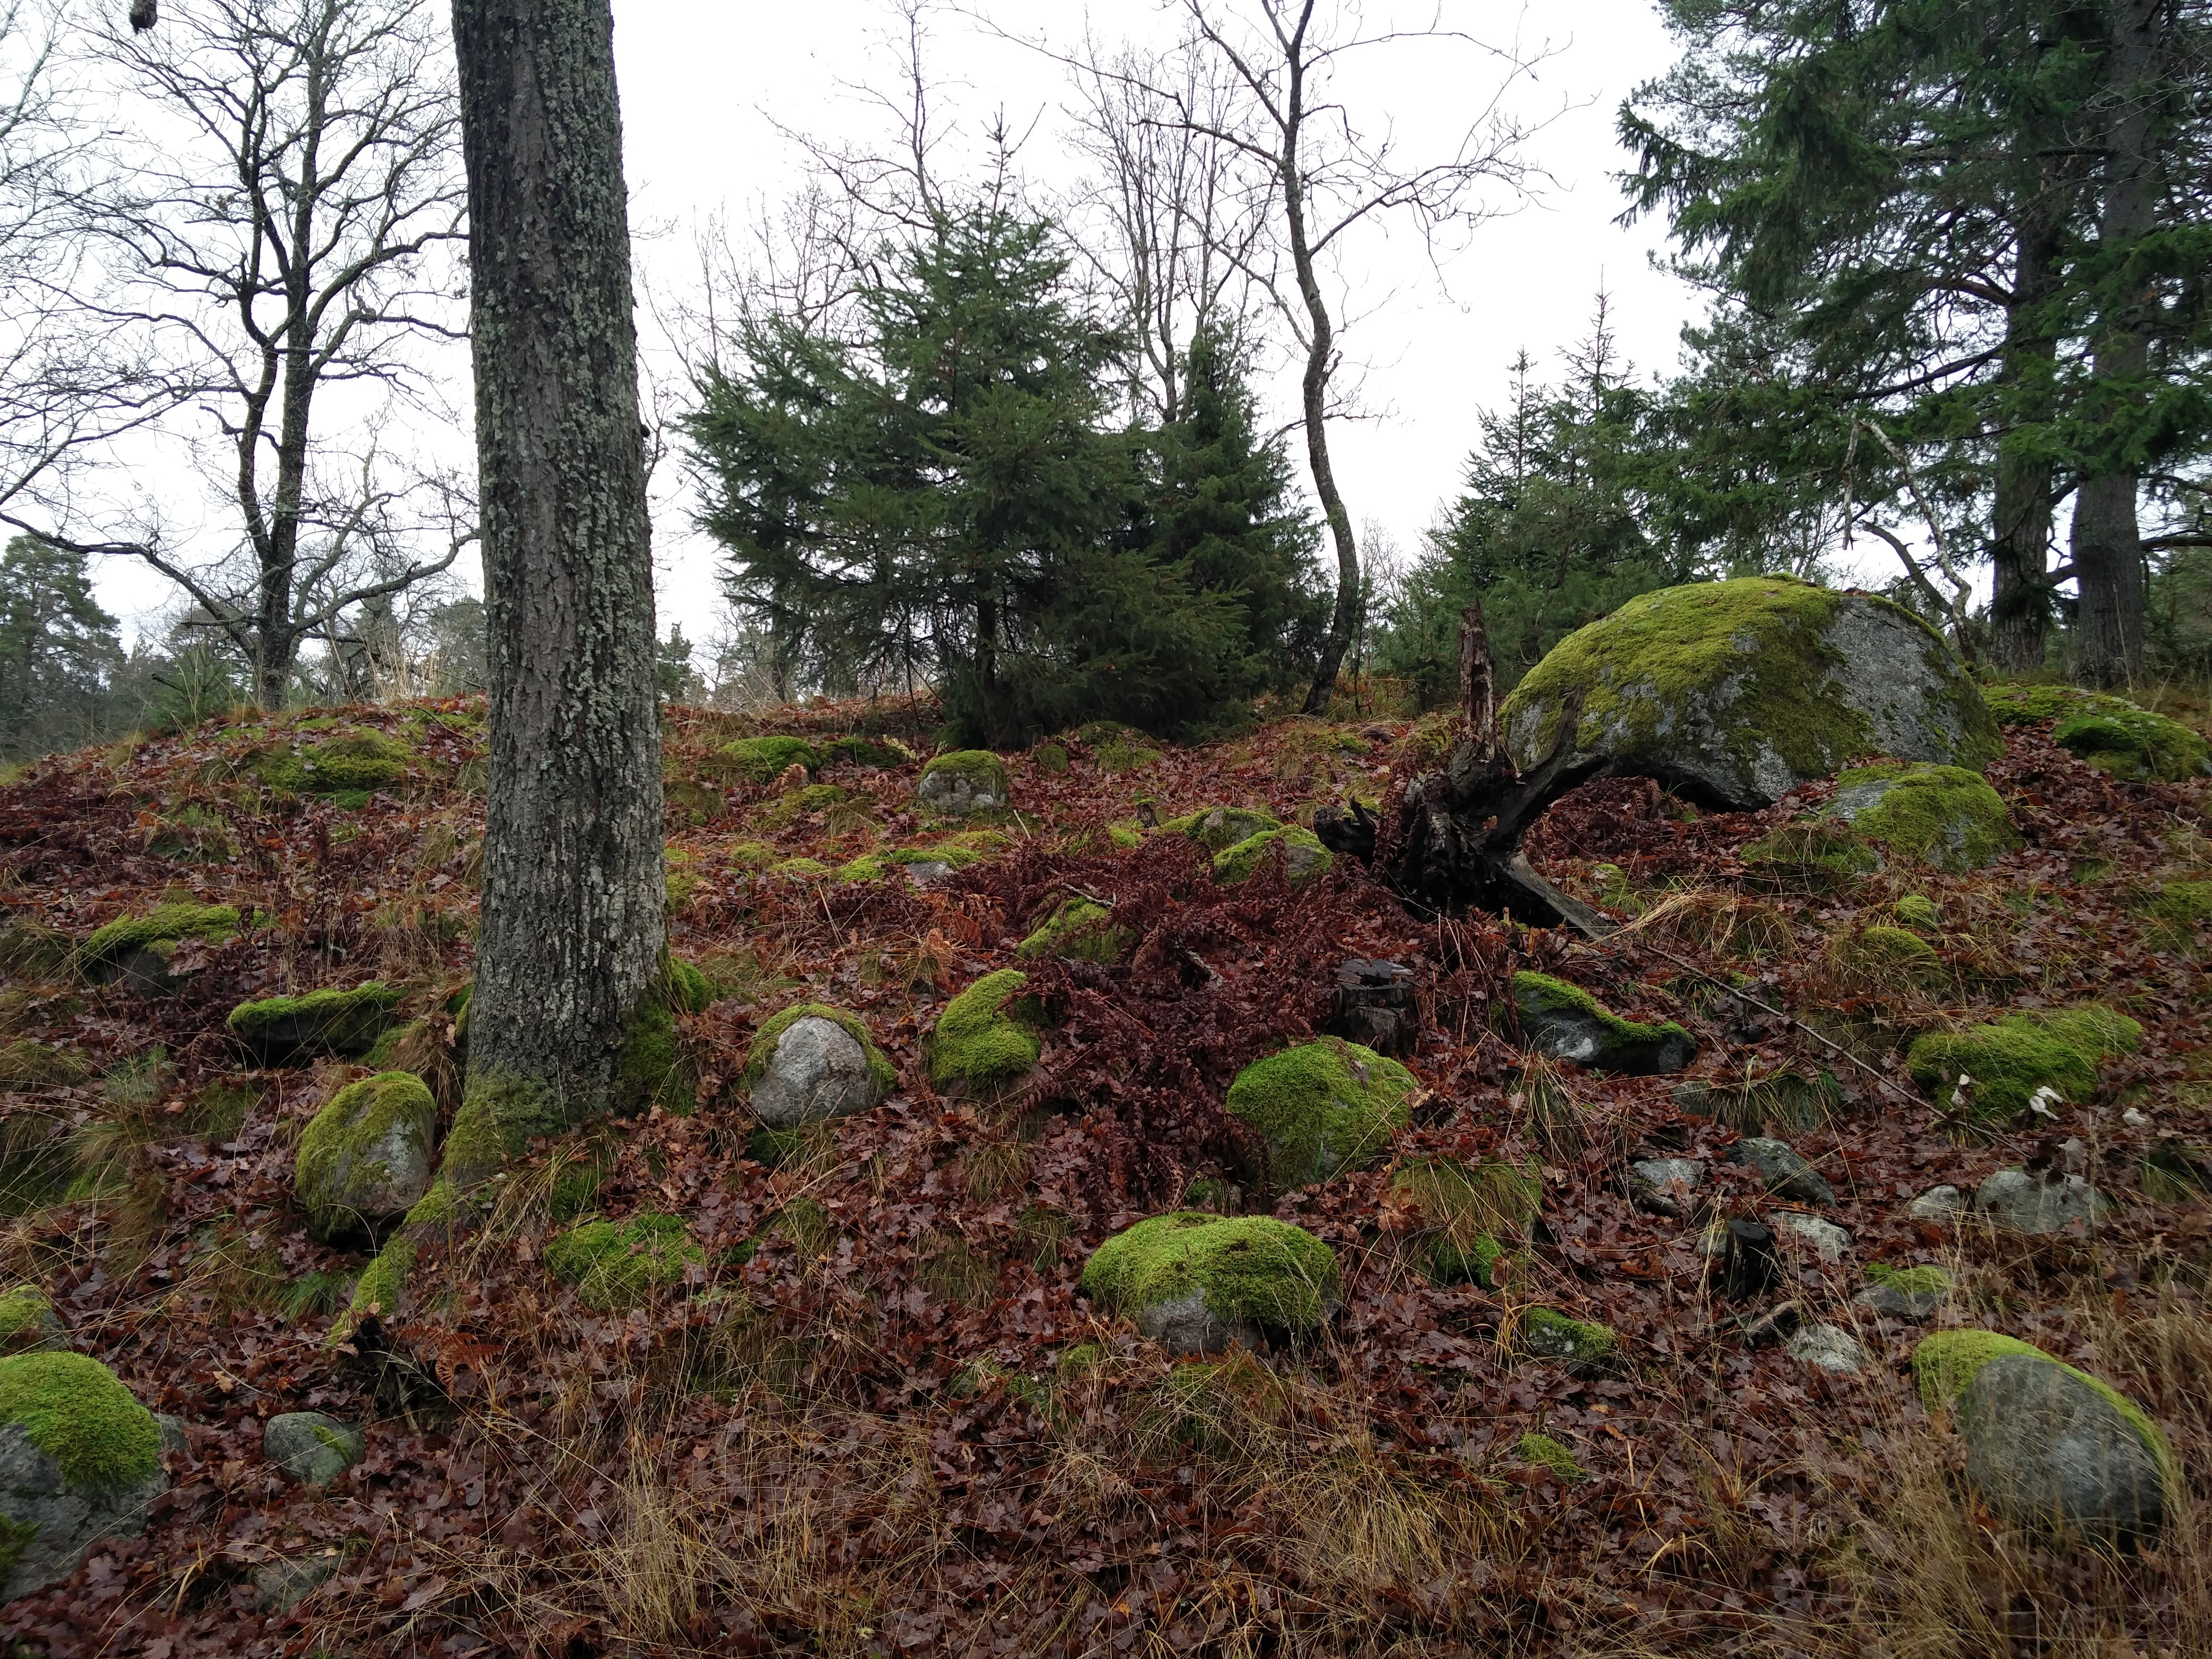
tree, forest, wilderness, plant, trail, soil, ridge, spruce, vegetation, deciduous, woodland, habitat, ecosystem, biome, natural environment, temperate coniferous forest, geological phenomenon